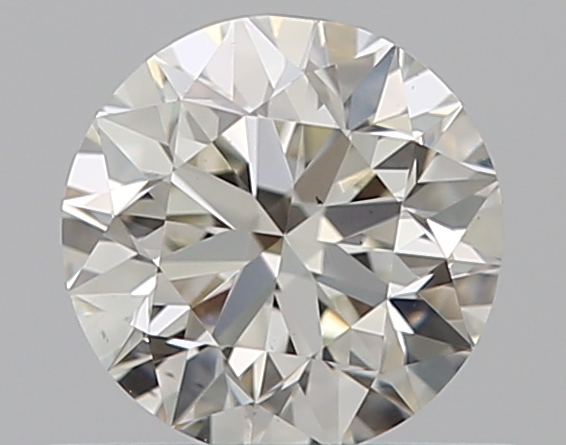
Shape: round
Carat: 0.5
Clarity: VS1
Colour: J
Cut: VG
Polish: EX
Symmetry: VG
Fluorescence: N
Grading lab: GIA
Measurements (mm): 4.94 x 4.97 x 3.19